Theatrum Chemicum

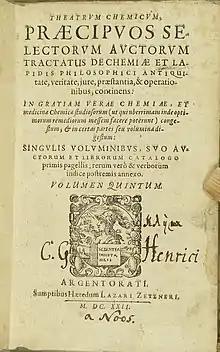
Page One of "Theatrum Chemicum Volume V". Published 1622, Strasbourg by Lazarus Zetzner.

The fifth volume of was published in 1622 in Strasbourg. This is the first of the volumes to be published by Zetzner's heirs, most likely Eberhardi Zetzner, though the text still bears Lazarus Zetzner's name. This volume contains a substantial number of "older" tracts, including one of the oldest alchemical tracts in existence, . These additions would increase the number of tracts to 163.